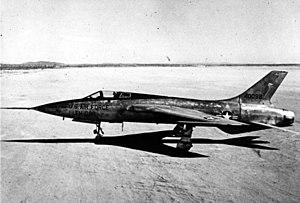
Le Republic F-105 Thunderchief était un chasseur-bombardier supersonique conçu par les États-Unis à la fin des années 1950. Il fait partie de la première génération de chasseurs supersoniques américains, connue sous le nom de Century Series Fighters. Employé exclusivement par les États-Unis, il mena la majorité des missions de bombardement du début de la guerre du Viêt Nam. Au départ conçu comme un avion d'attaque nucléaire monoplace, deux versions Wild Weasel biplaces furent aussi fabriquées et chargées de la dangereuse tâche de suppression des défenses aériennes de l'ennemi. Ces deux rôles firent du F-105 la cible prioritaire des avions ennemis, si bien qu'il fut le seul avion de chasse américain à être retiré du service en raison d'un taux d'attrition trop élevé.